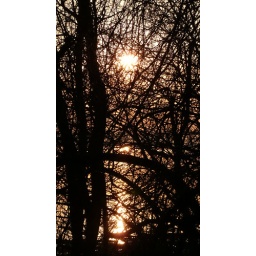
stripes in the water under whiteface, silouettes, boat